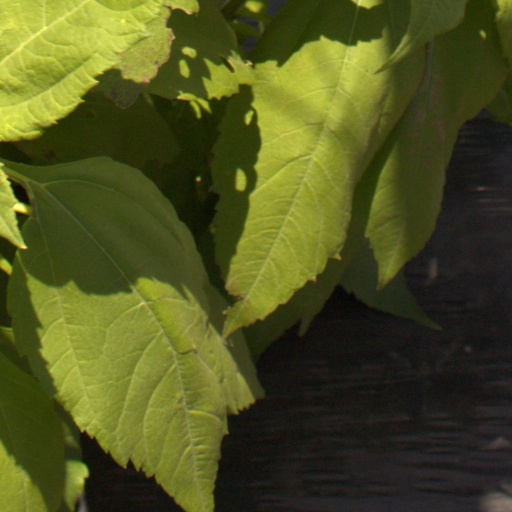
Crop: Jerusalem artichoke